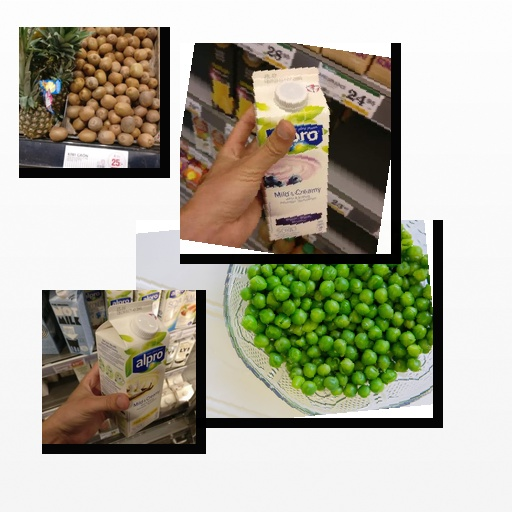
Food items: kiwi, peas, vanilla_soy_yogurt, blueberry_soy_yogurt